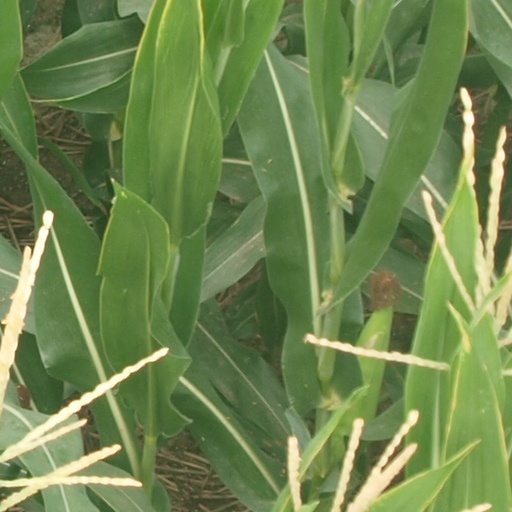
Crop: maize; corn